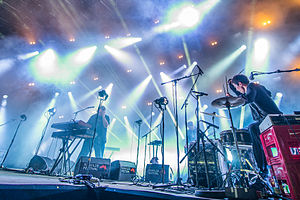
I Got You On Tape
I Got You On Tape på Roskilde Festival 2012.
I Got You on Tape er et dansk rockband der blev dannet i foråret 2004 i København. Flere af musikerne kommer fra den den danske jazz-scene, men efter eget udsagn valgte frontmand Jacob Bellens ikke en besætning af jazz-musikere til sit rockband, fordi han var ude efter en særligt jazzet lyd. Han synes bare, de fire jazz-drenge spillede godt.